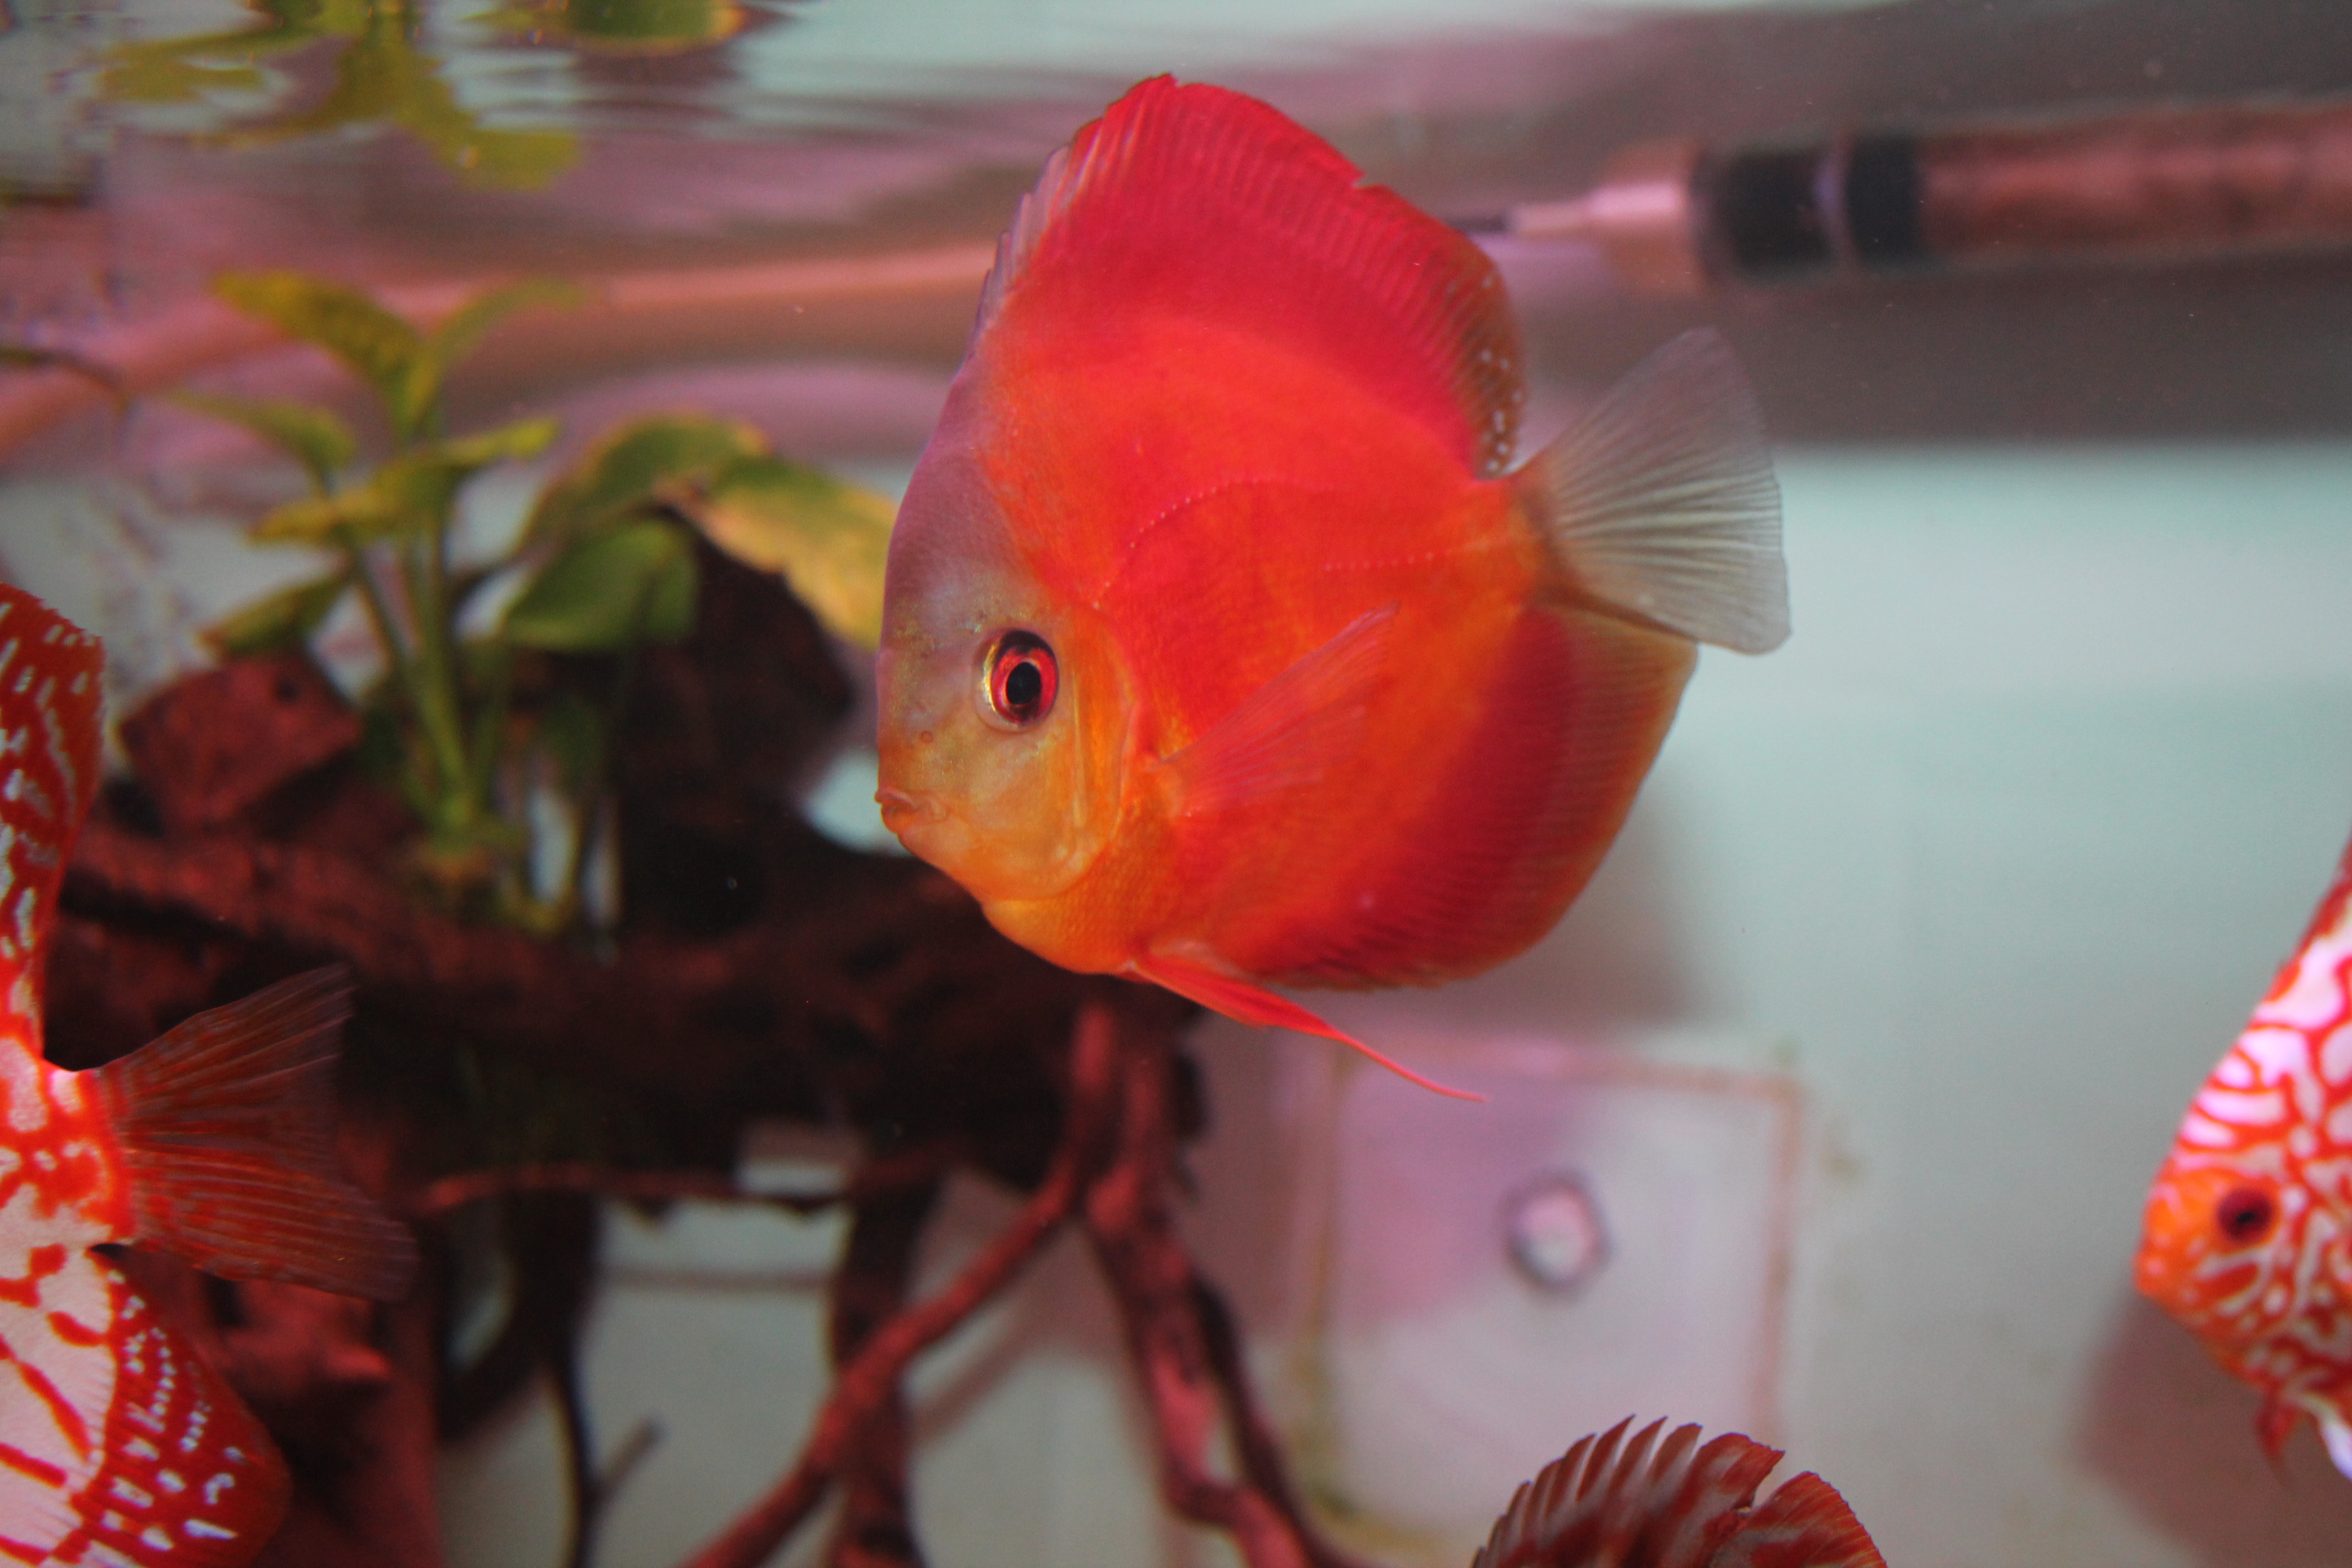
discus, red, fish, close up, marine biology, organism, goldfish, pomacentridae, coral reef fish, feeder fish